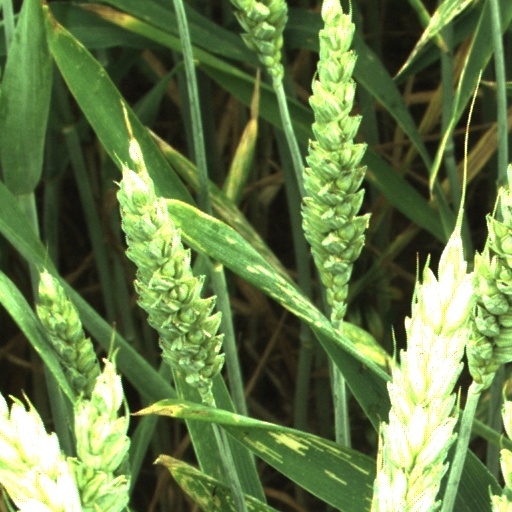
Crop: wheat